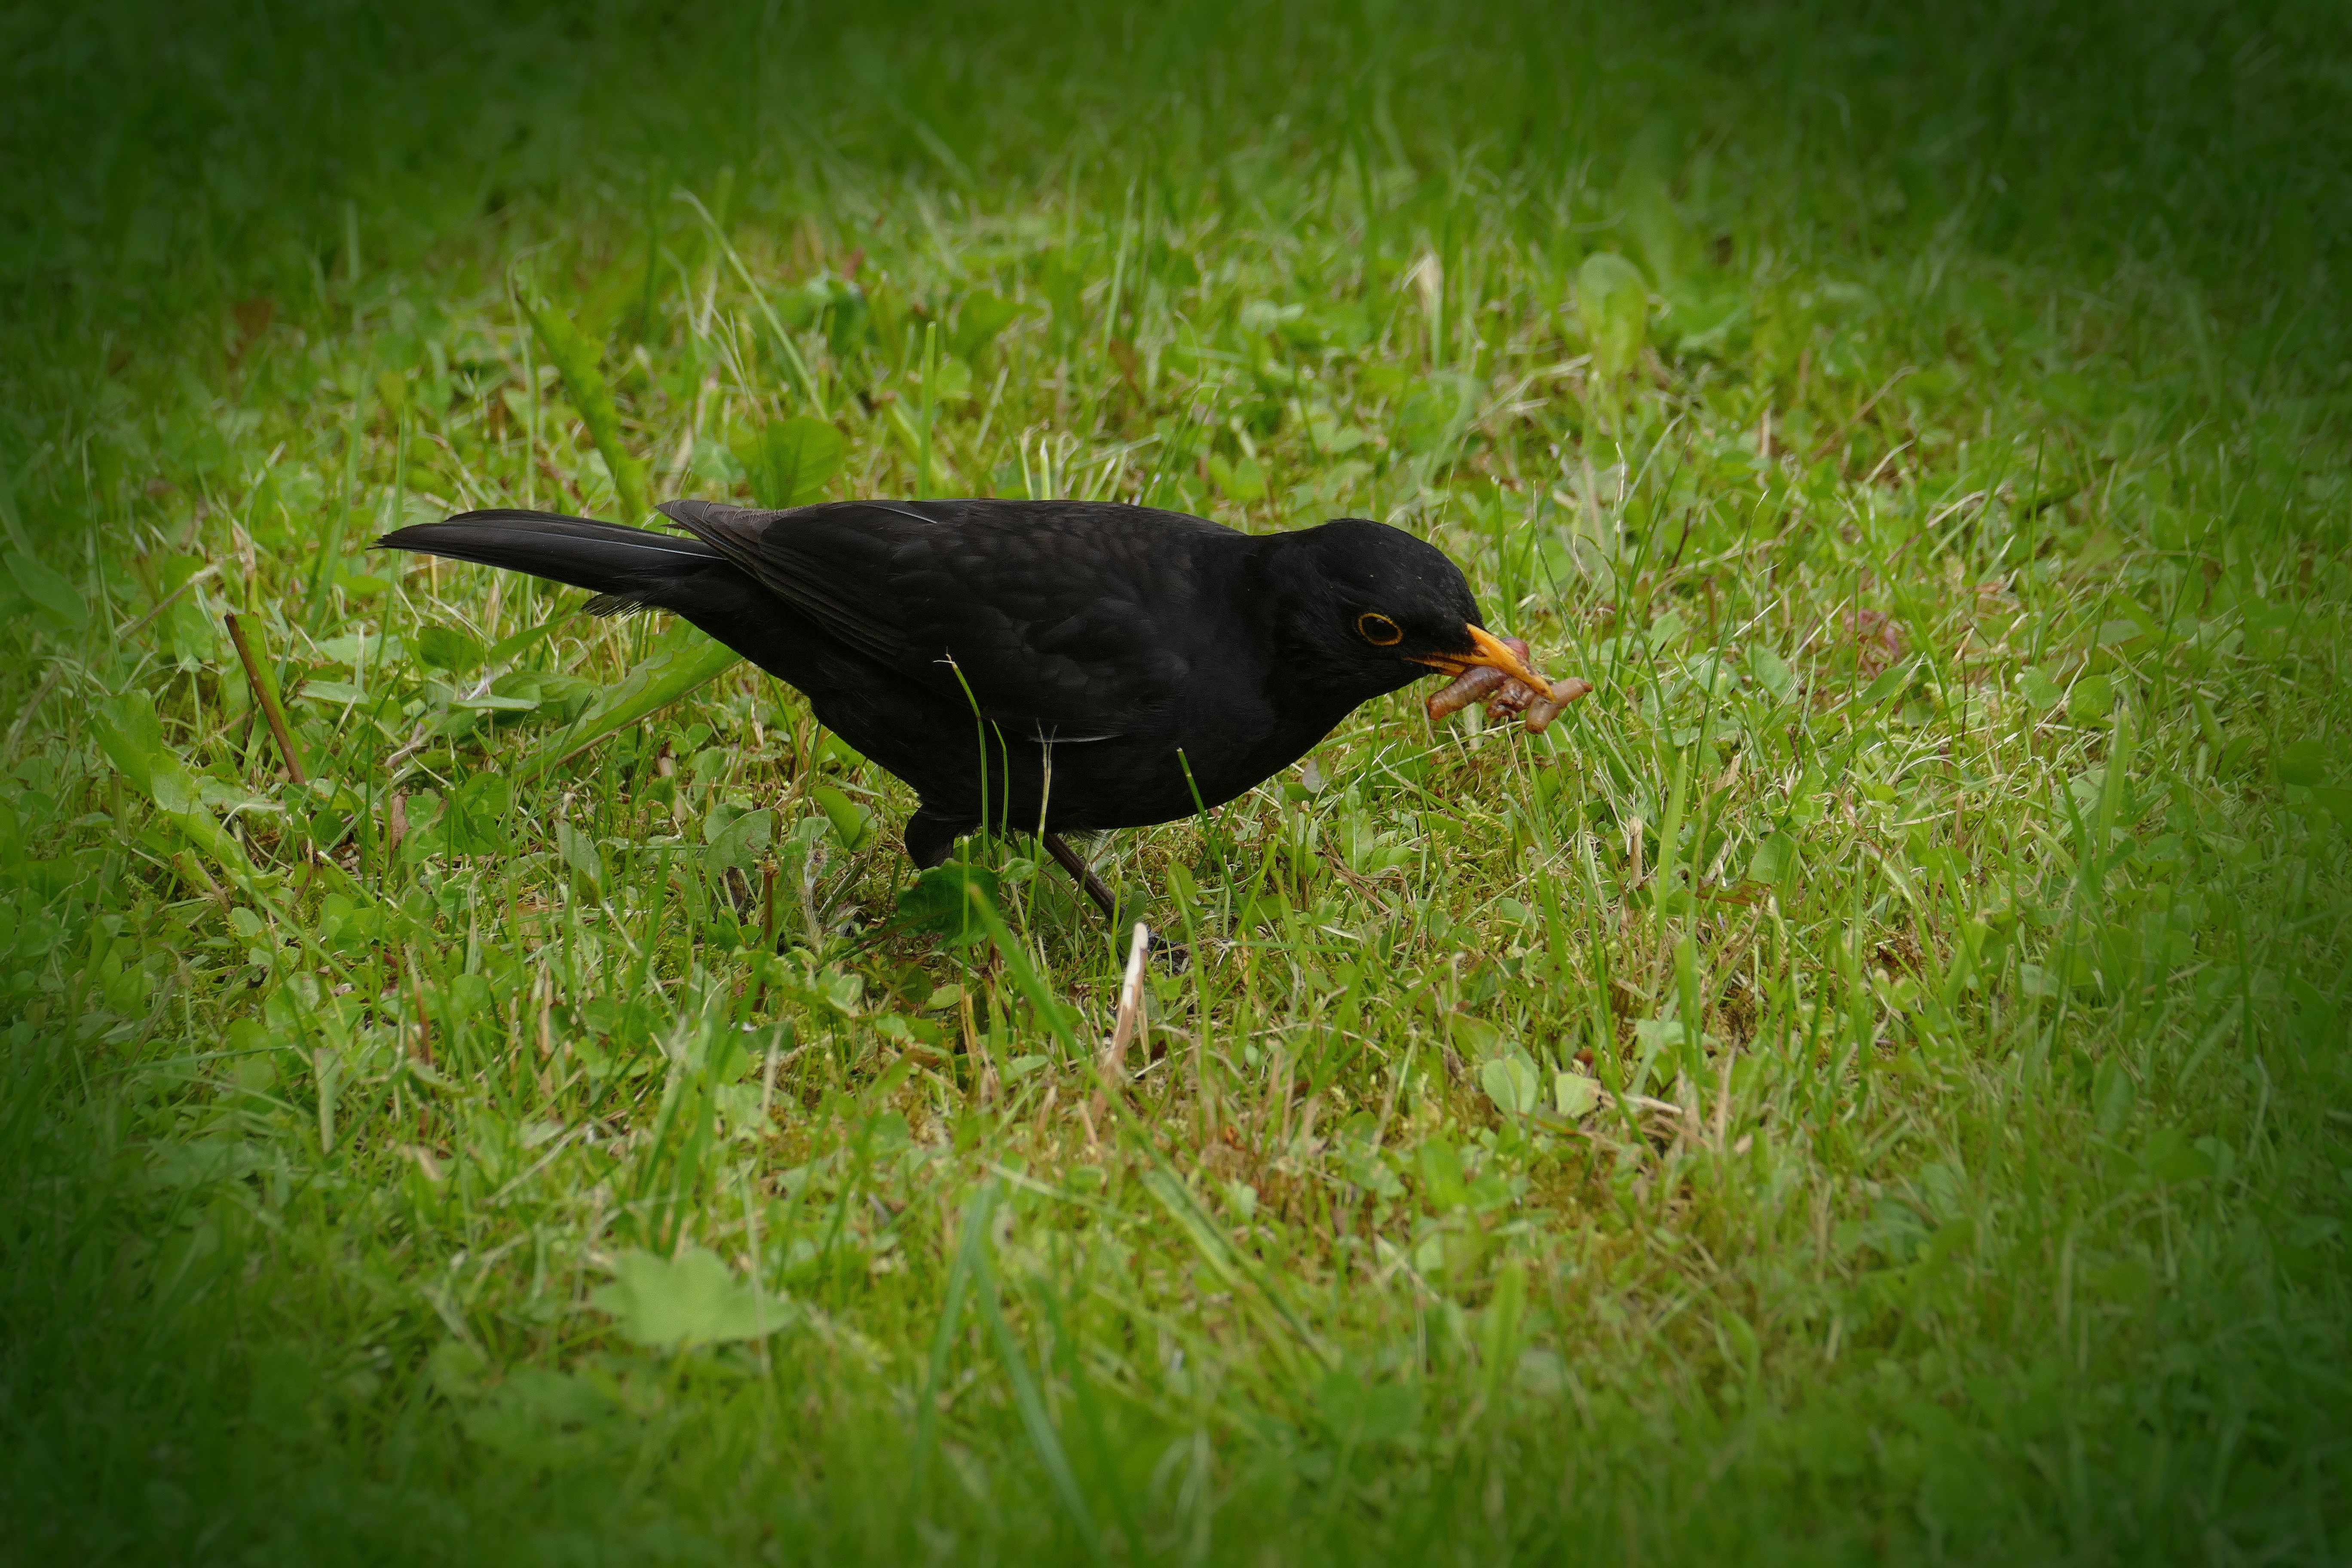
nature, bird, wildlife, europe, food, green, beak, garden, fauna, vertebrate, worm, blackbird, species, true, collect, males, turdus merula, reduce the family, turdidae, widely used, the most famous bird, perching bird